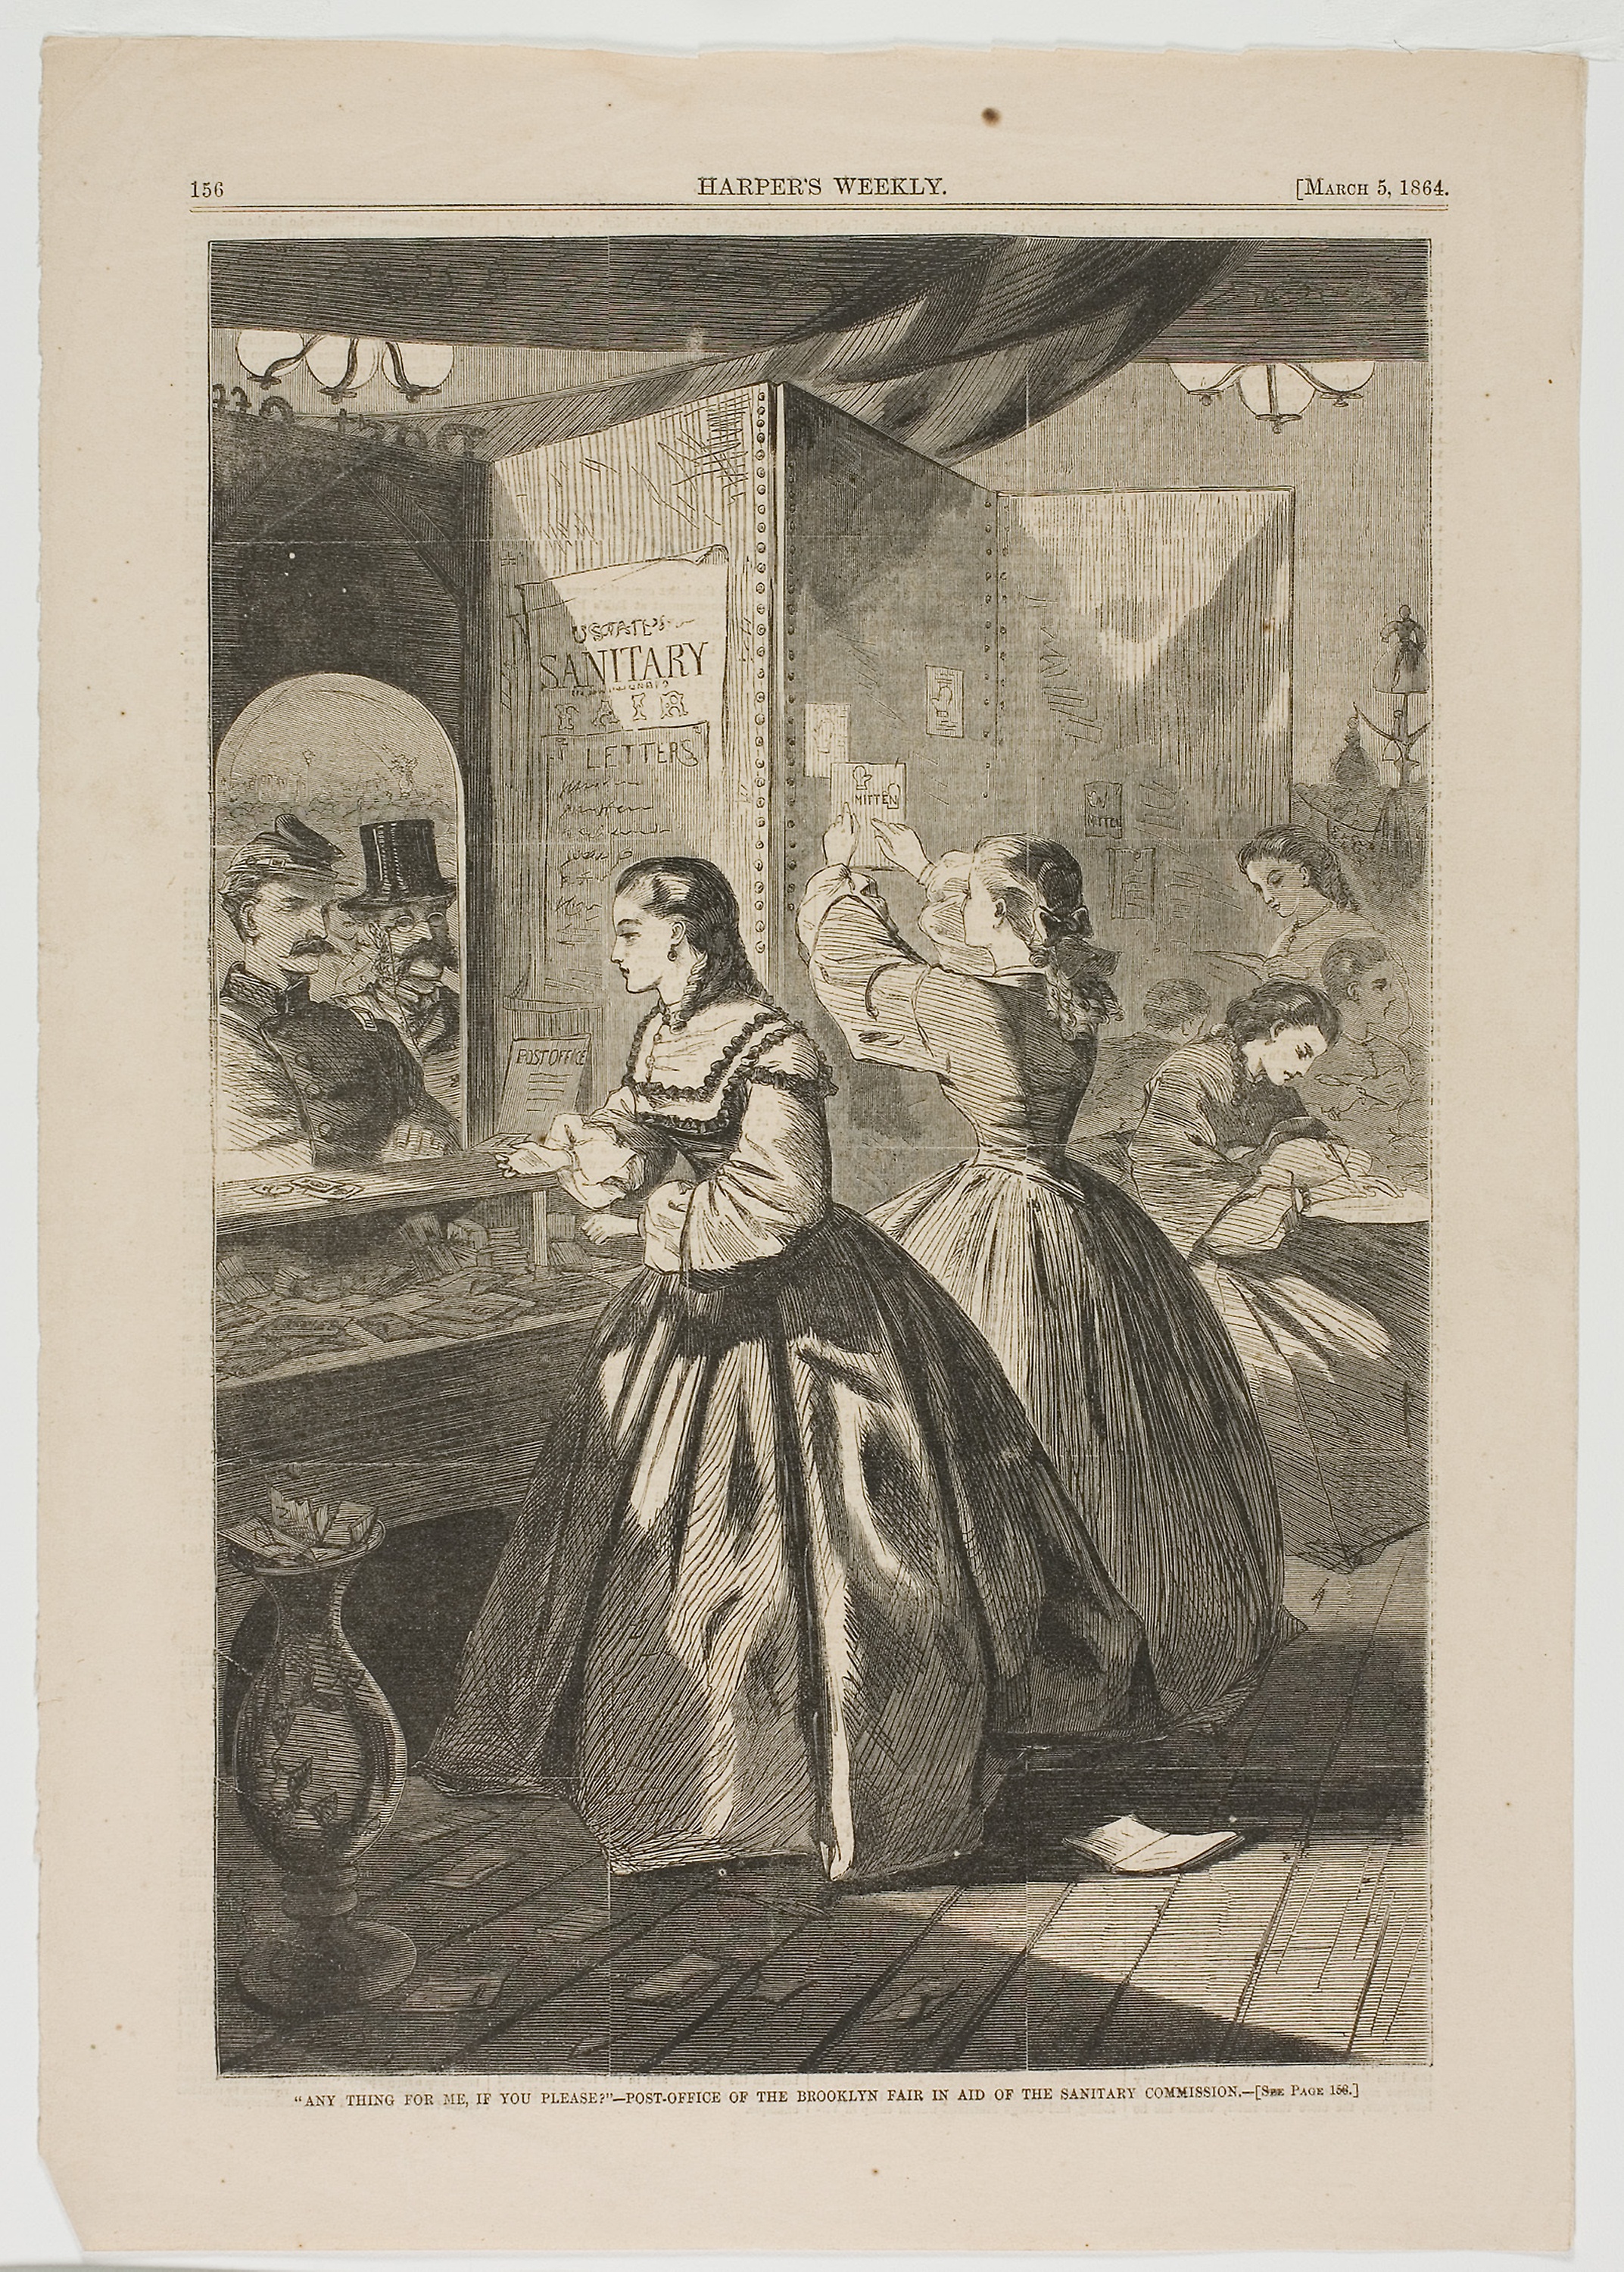
text, art, history, picture frame, vintage clothing, artwork, portrait, painting, visual arts, illustration